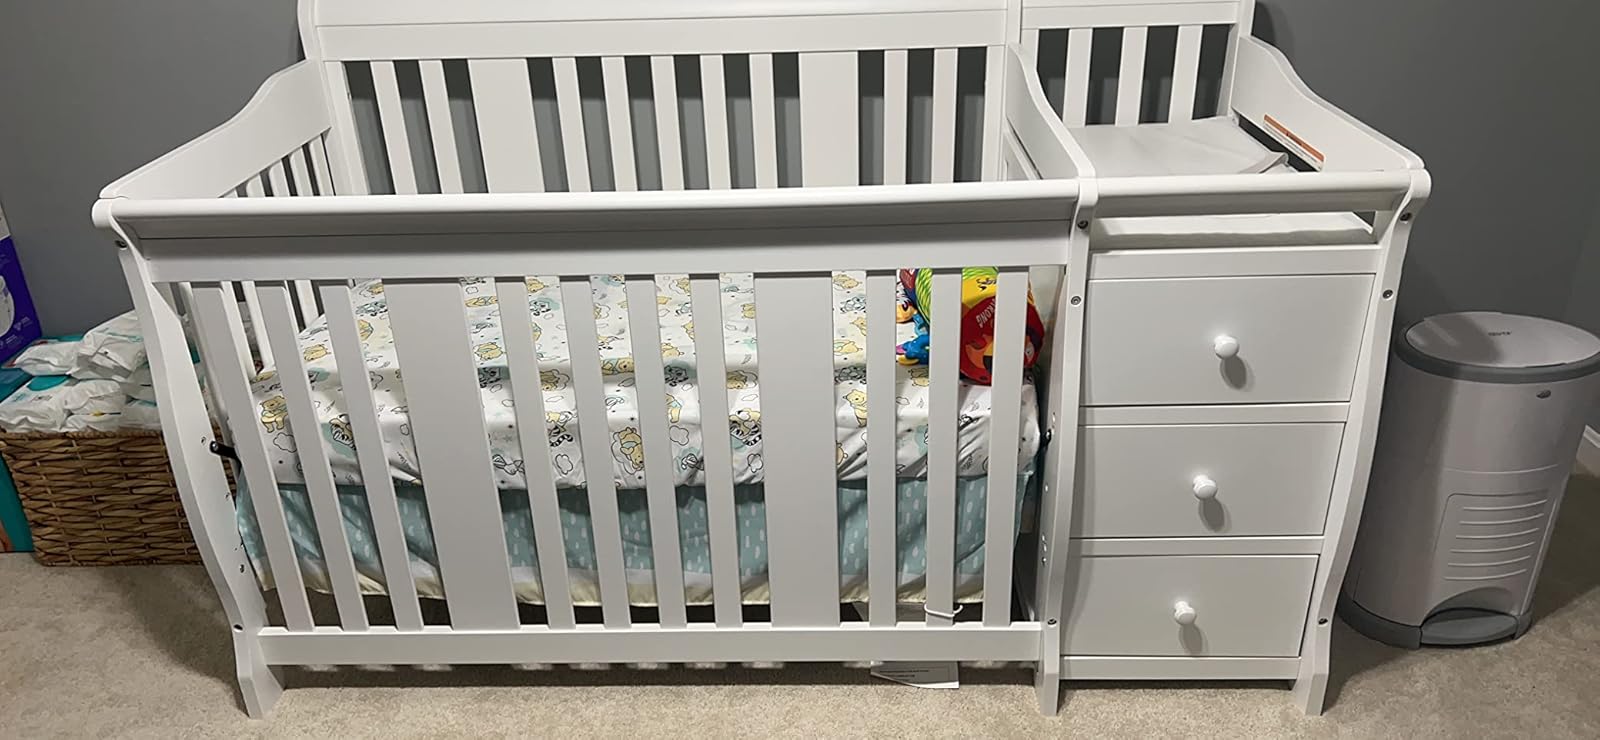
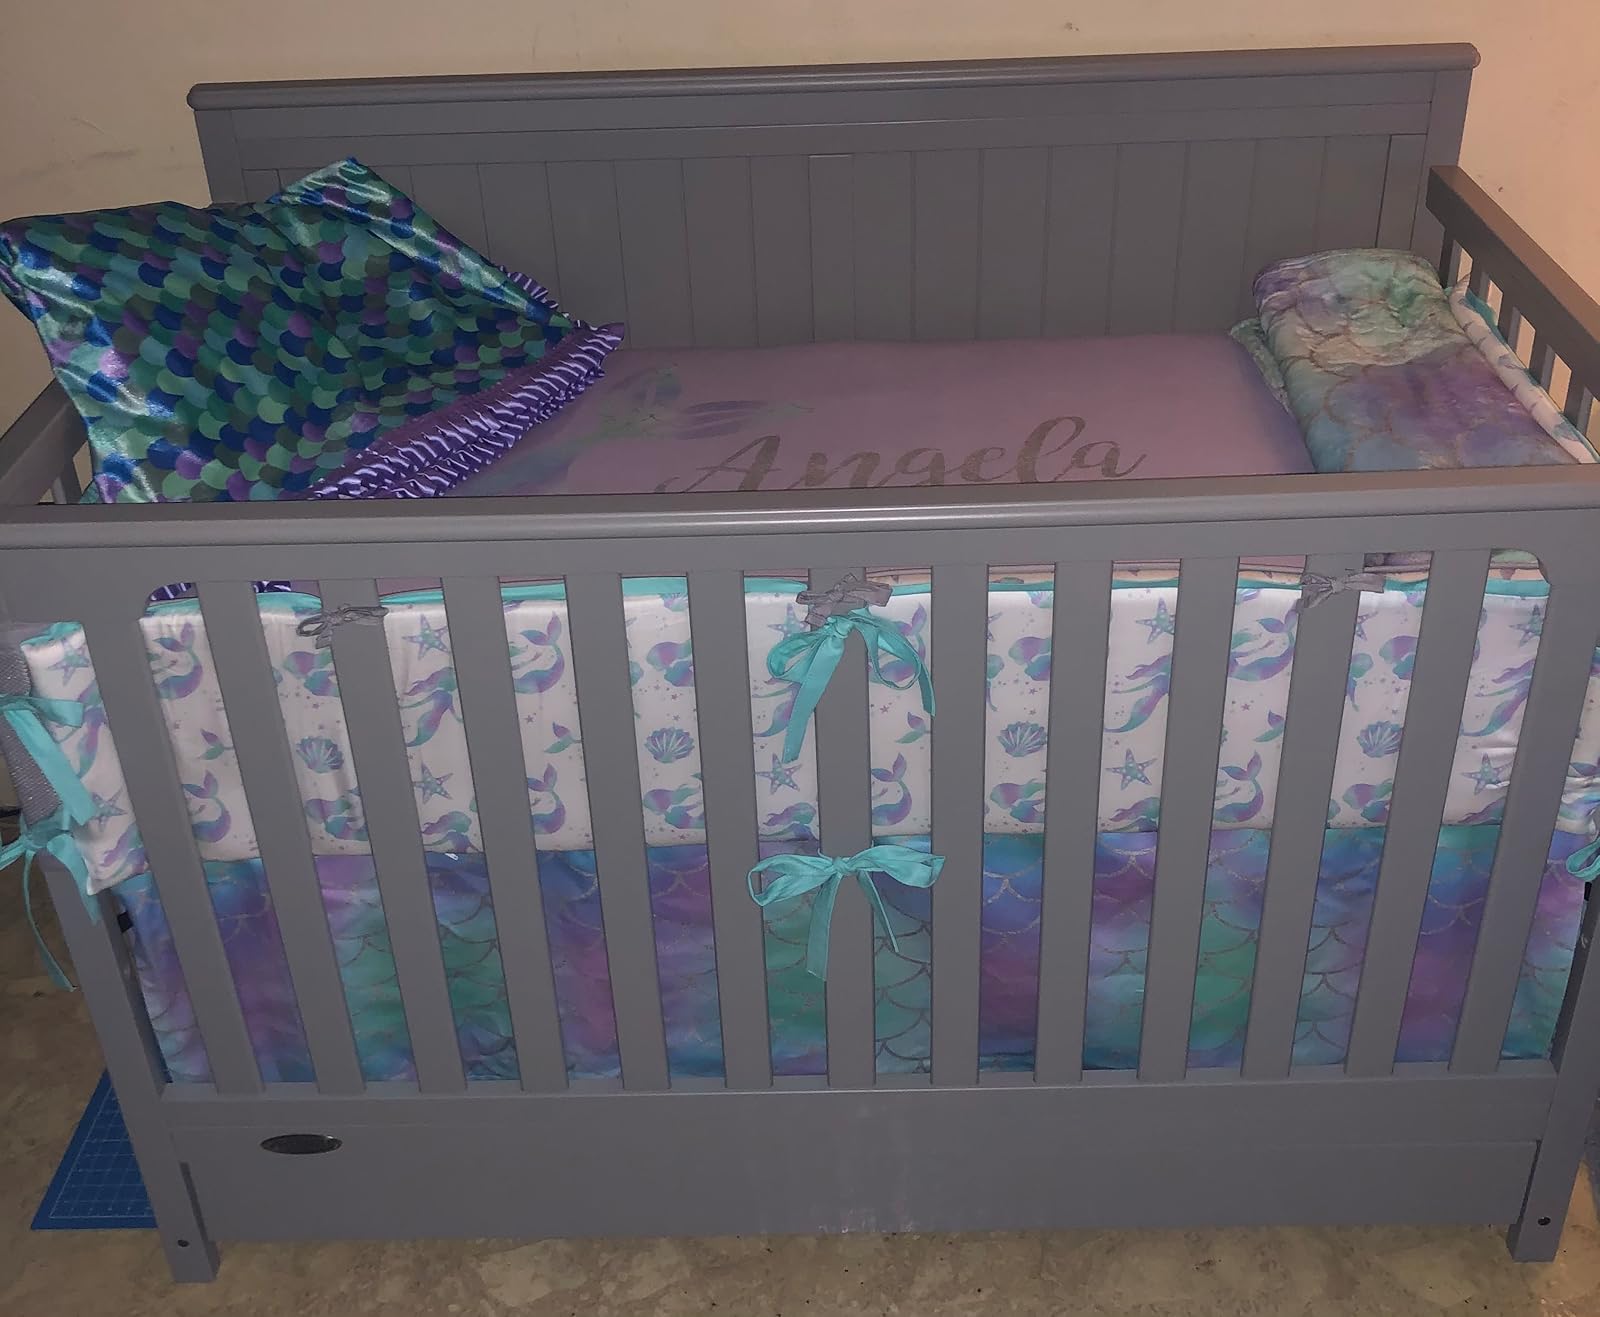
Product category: products_crib
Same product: no